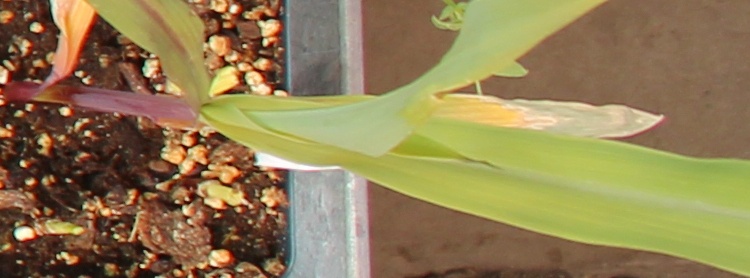
Label: Corn